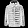
Label: Coat